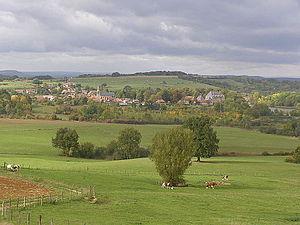
Fallon est une commune française située dans le département de la Haute-Saône, en région Bourgogne-Franche-Comté.